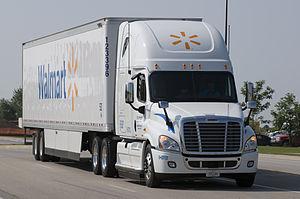
Le Freightliner Cascadia est un poids lourd produit par la marque américaine Freightliner depuis 2007.